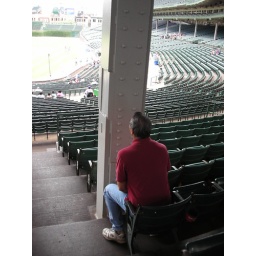
Worst seat in the house